McNeese State University

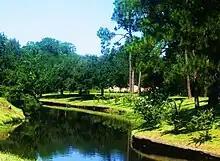
Contraband Bayou runs through the southern portion of the McNeese campus.

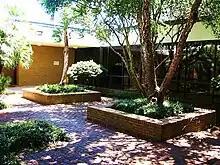
Courtyard near the Engineering Technology Laboratory building

McNeese was the first university in the State of Louisiana to offer a concentration in forensic chemistry, and one of the first schools in the nation to offer a concentration in terrorism, preparedness and security.